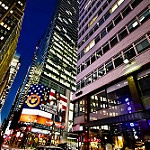
Label: buildings